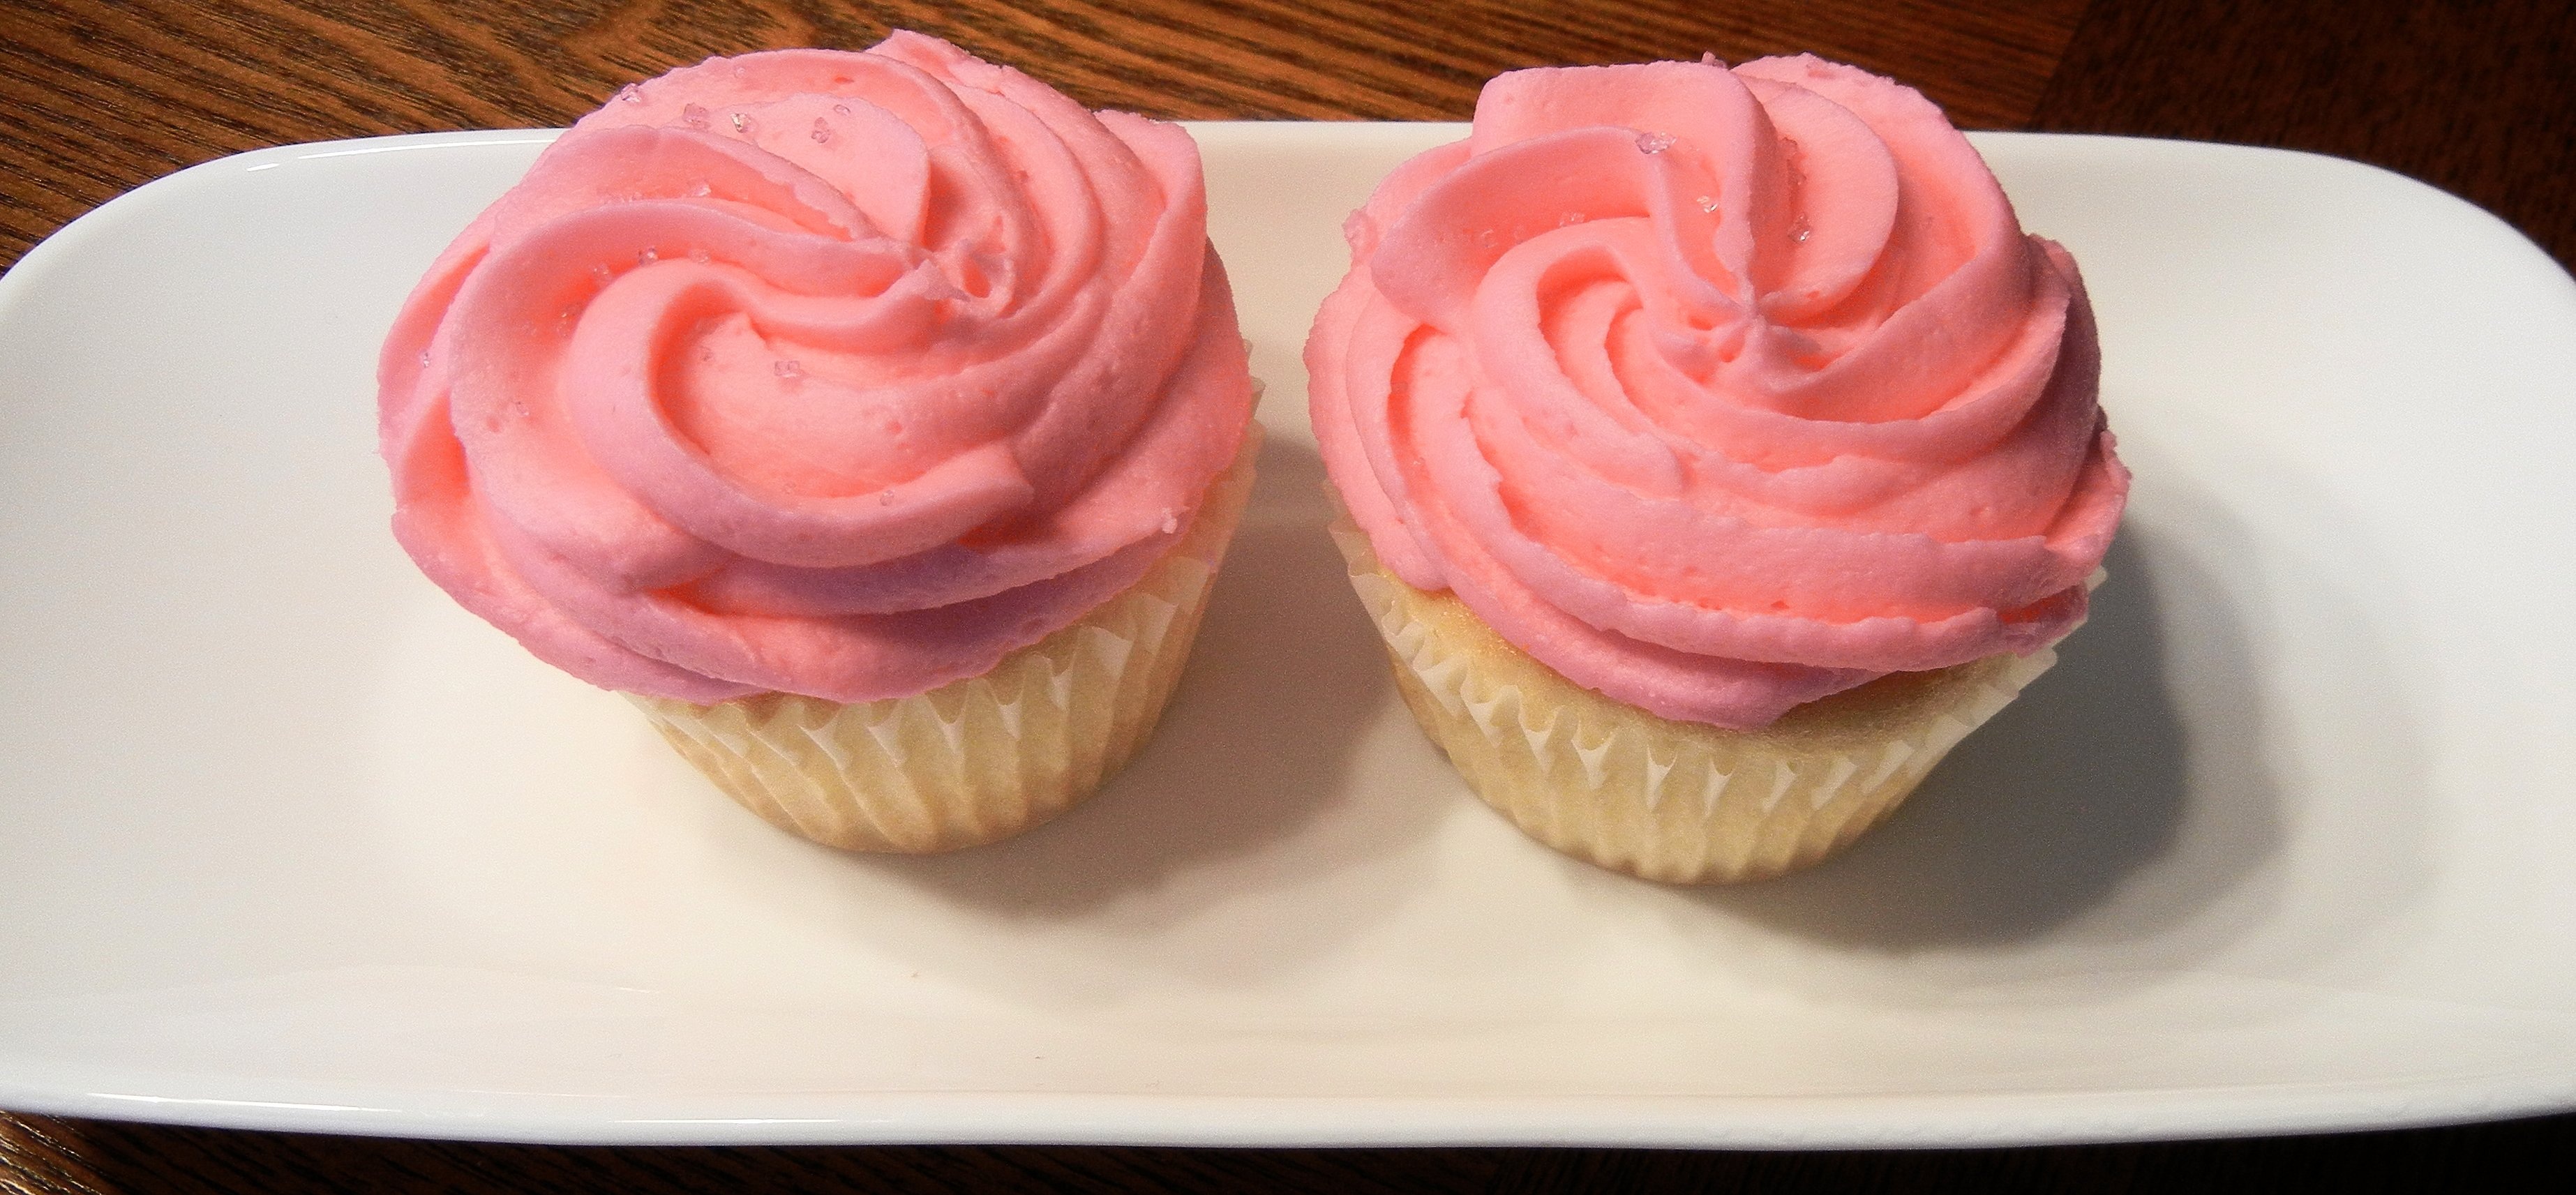
raspberry, sweet, desert, food, produce, pink, cupcake, baking, dessert, cake, icing, cupcakes, flavor, white cake, buttercream, pink frosting